Sten Pentus

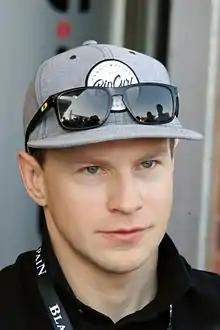
Sten Pentus at the Brands Hatch round of the 2014 Blancpain Sprint Series season.

Sten Pentus (born 3 November 1981 in Tallinn) is an Estonian racing driver.